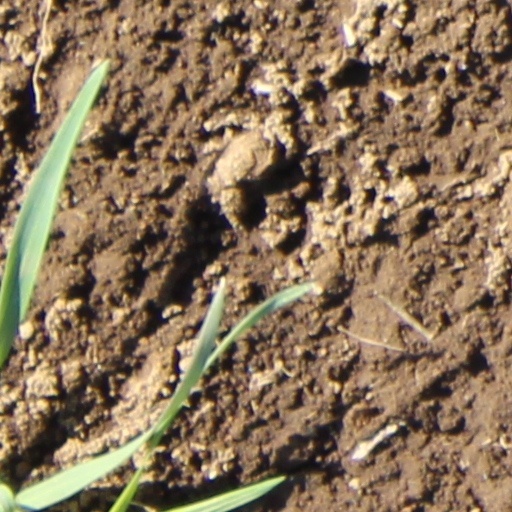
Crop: wheat